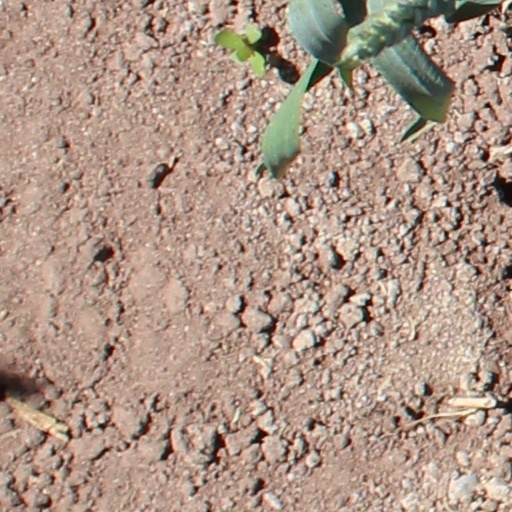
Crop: wheat